Demon core

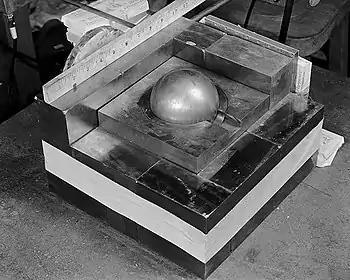
A re-creation of the experiment involved in the 1945 incident. The sphere of plutonium is surrounded by tungsten carbide blocks acting as neutron reflectors.

The demon core was a sphere of plutonium that was involved in two fatal radiation accidents when scientists tested it as a fissile core of an early atomic bomb. It was manufactured in 1945 by the Manhattan Project, the U.S. nuclear weapon development effort during World War II. It was a subcritical mass that weighed and was in diameter. The core was prepared for shipment to the Pacific Theater as part of the third nuclear weapon to be dropped on Japan, but when Japan surrendered, the core was retained for testing and potential later use in the case of another conflict.